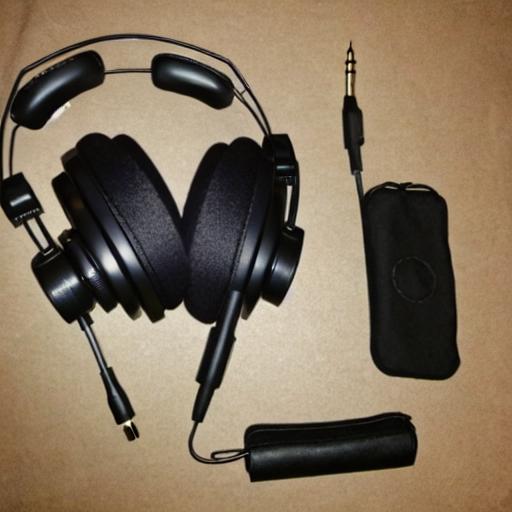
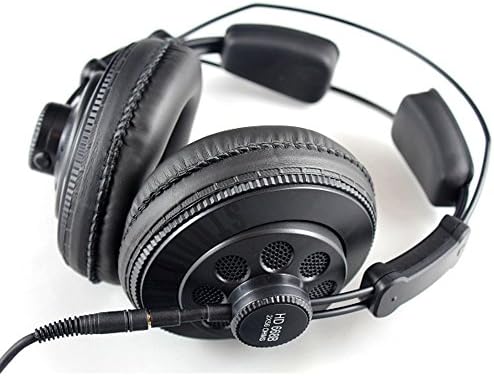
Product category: headphones
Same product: no